Xue Long

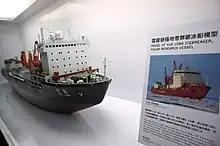
A model of "Xue Long", showing her prior to the 2007 refit

Built at the Kherson Shipyard in Ukraine, "Xue Long" started her life as a Project 10621 icebreaking cargo and supply ship designed for the Russian Arctic. She was purchased by the People's Republic of China when the vessel's technical readiness level was 83% and completed as a polar research and re-supply vessel in 1994. In 2007, the ship was extensively upgraded to extend her service life by another 15 years. During the mid-life refit, the ship received a new superstructure that considerably changed her external appearance. She received another technical update in 2013 which included replacing her main engine.